Gottfried, Prince of Hohenlohe-Langenburg

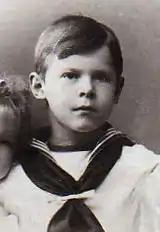
Prince Gottfried at the age of nine

Gottfried was born at Langenburg, Kingdom of Württemberg, the first child of Ernst II, Prince of Hohenlohe-Langenburg (1863–1950, son of Hermann, Prince of Hohenlohe-Langenburg and Princess Leopoldine of Baden) and his wife, Princess Alexandra of Edinburgh (daughter of Alfred, Duke of Saxe-Coburg and Gotha and Grand Duchess Maria Alexandrovna of Russia). Through his maternal grandparents, he was a great-grandson of Queen Victoria and of Tsar Alexander II.